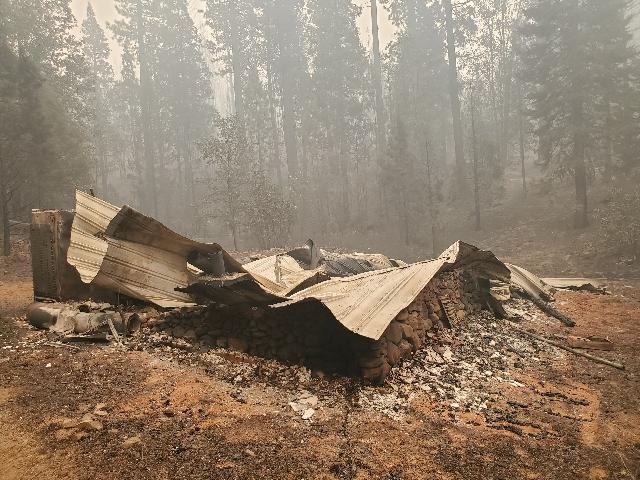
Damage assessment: destroyed